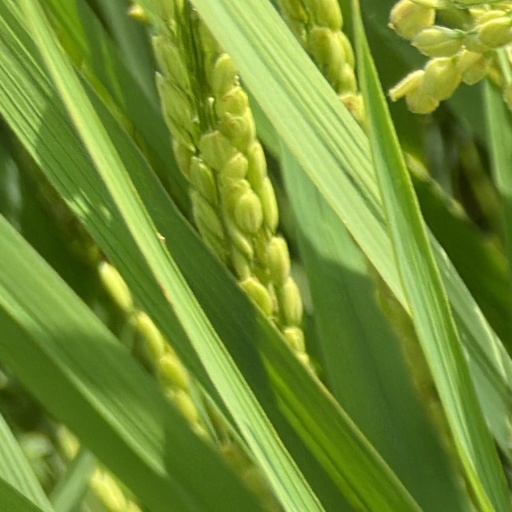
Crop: rice